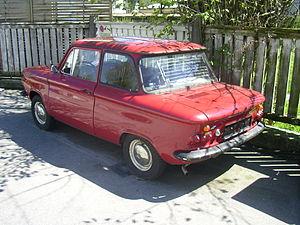
Claus Luthe était un designer automobile Allemand. Il a conçu des modèles importants pour les constructeurs allemand NSU et BMW et est considéré comme l'un des plus grands designers automobile du XXᵉ siècle.